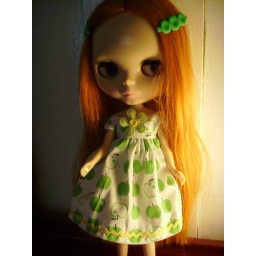
My latest girl in another dress by H loves R.